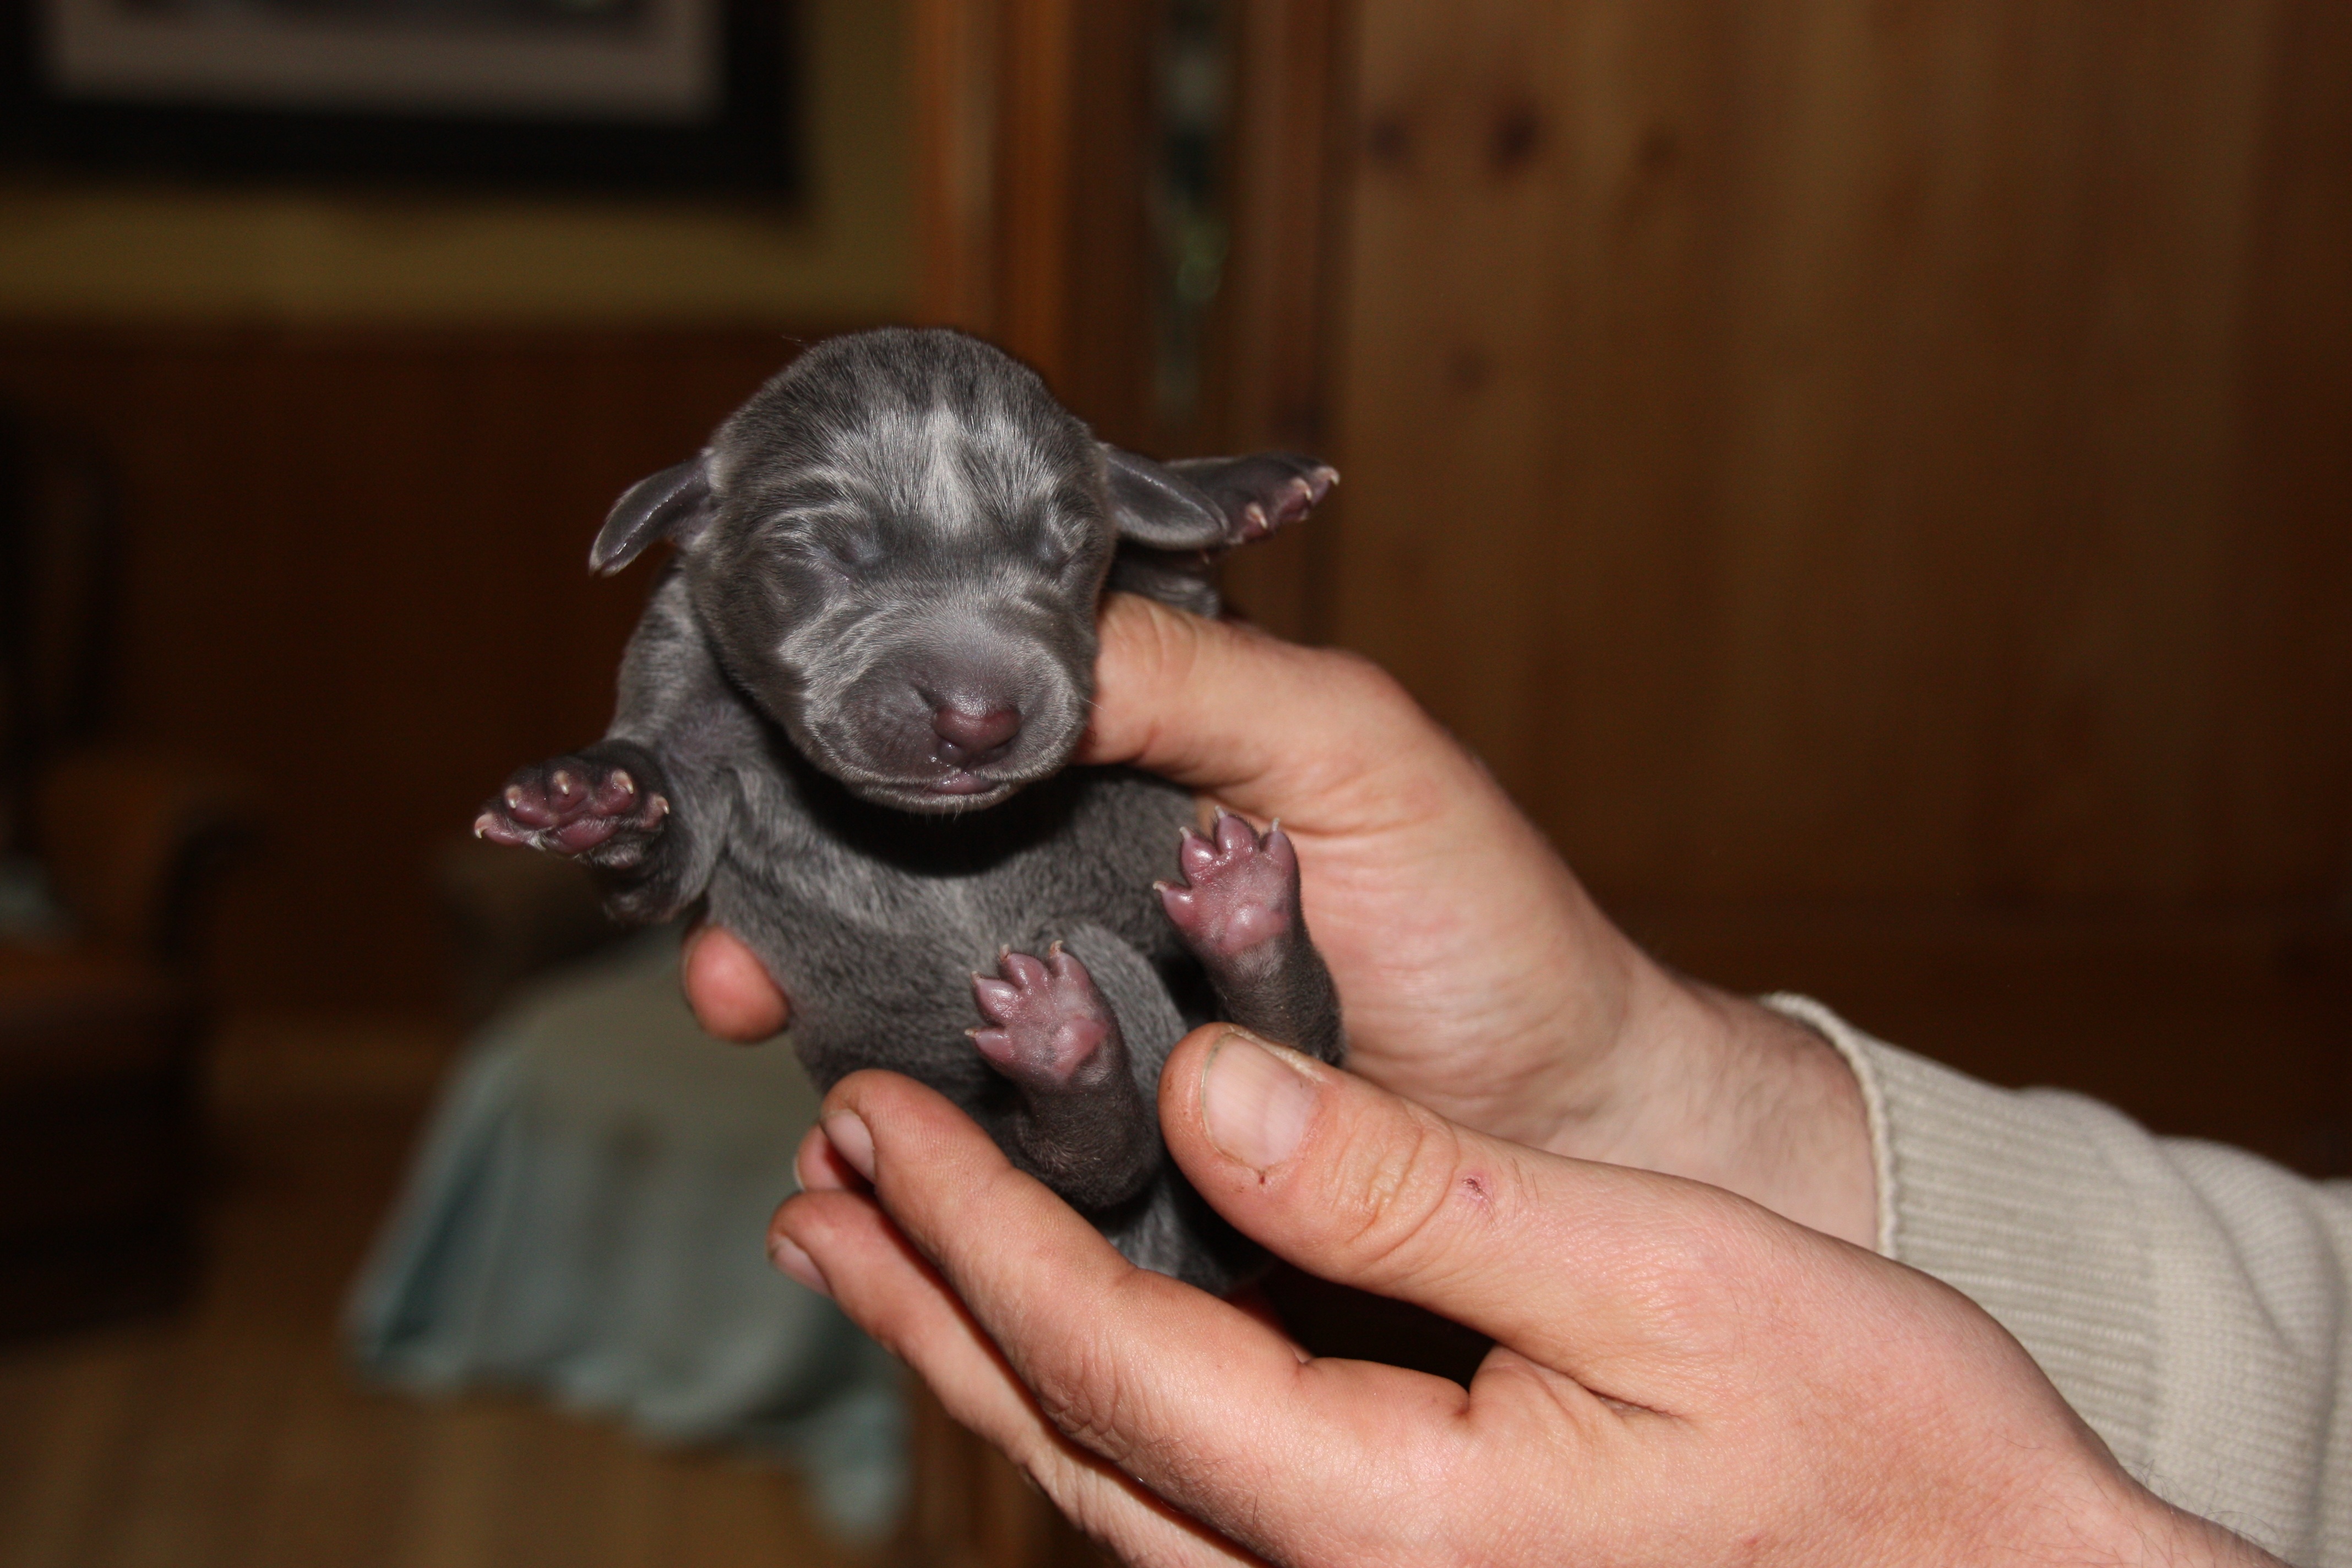
puppy, dog, mammal, weimaraner, vertebrate, dog like mammal, 5 day